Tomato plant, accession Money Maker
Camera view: vertical (180 deg); turntable rotation: 240 degrees
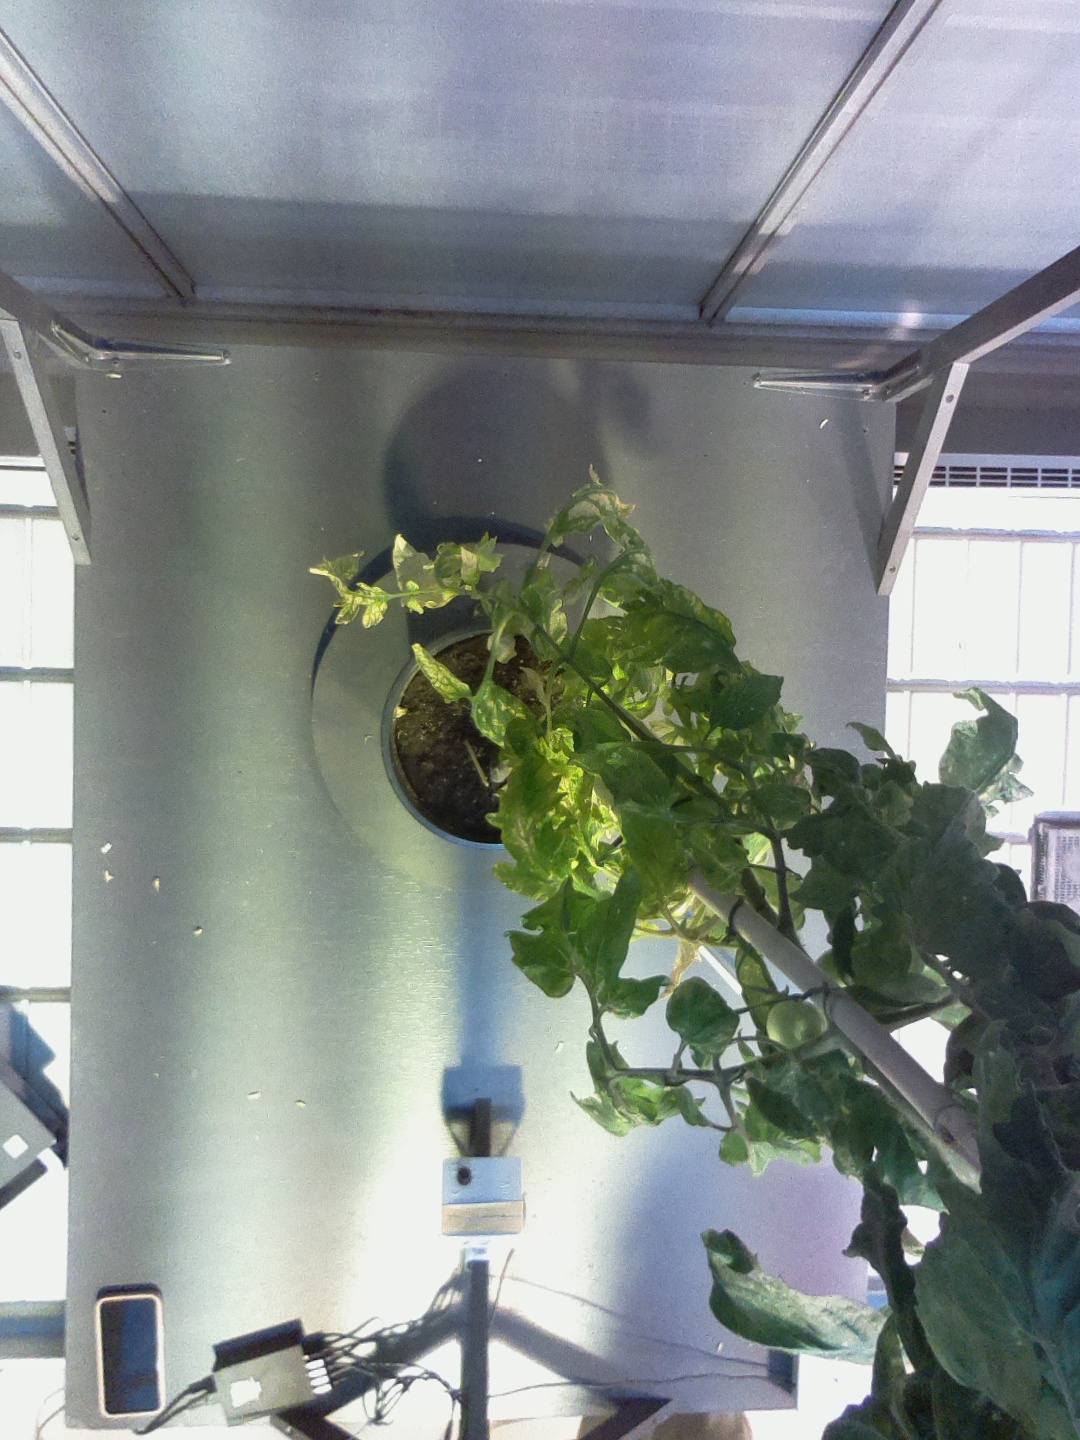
BBCH growth stage 79: 90% -100% of final fruit size